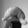
ASL letter: Q